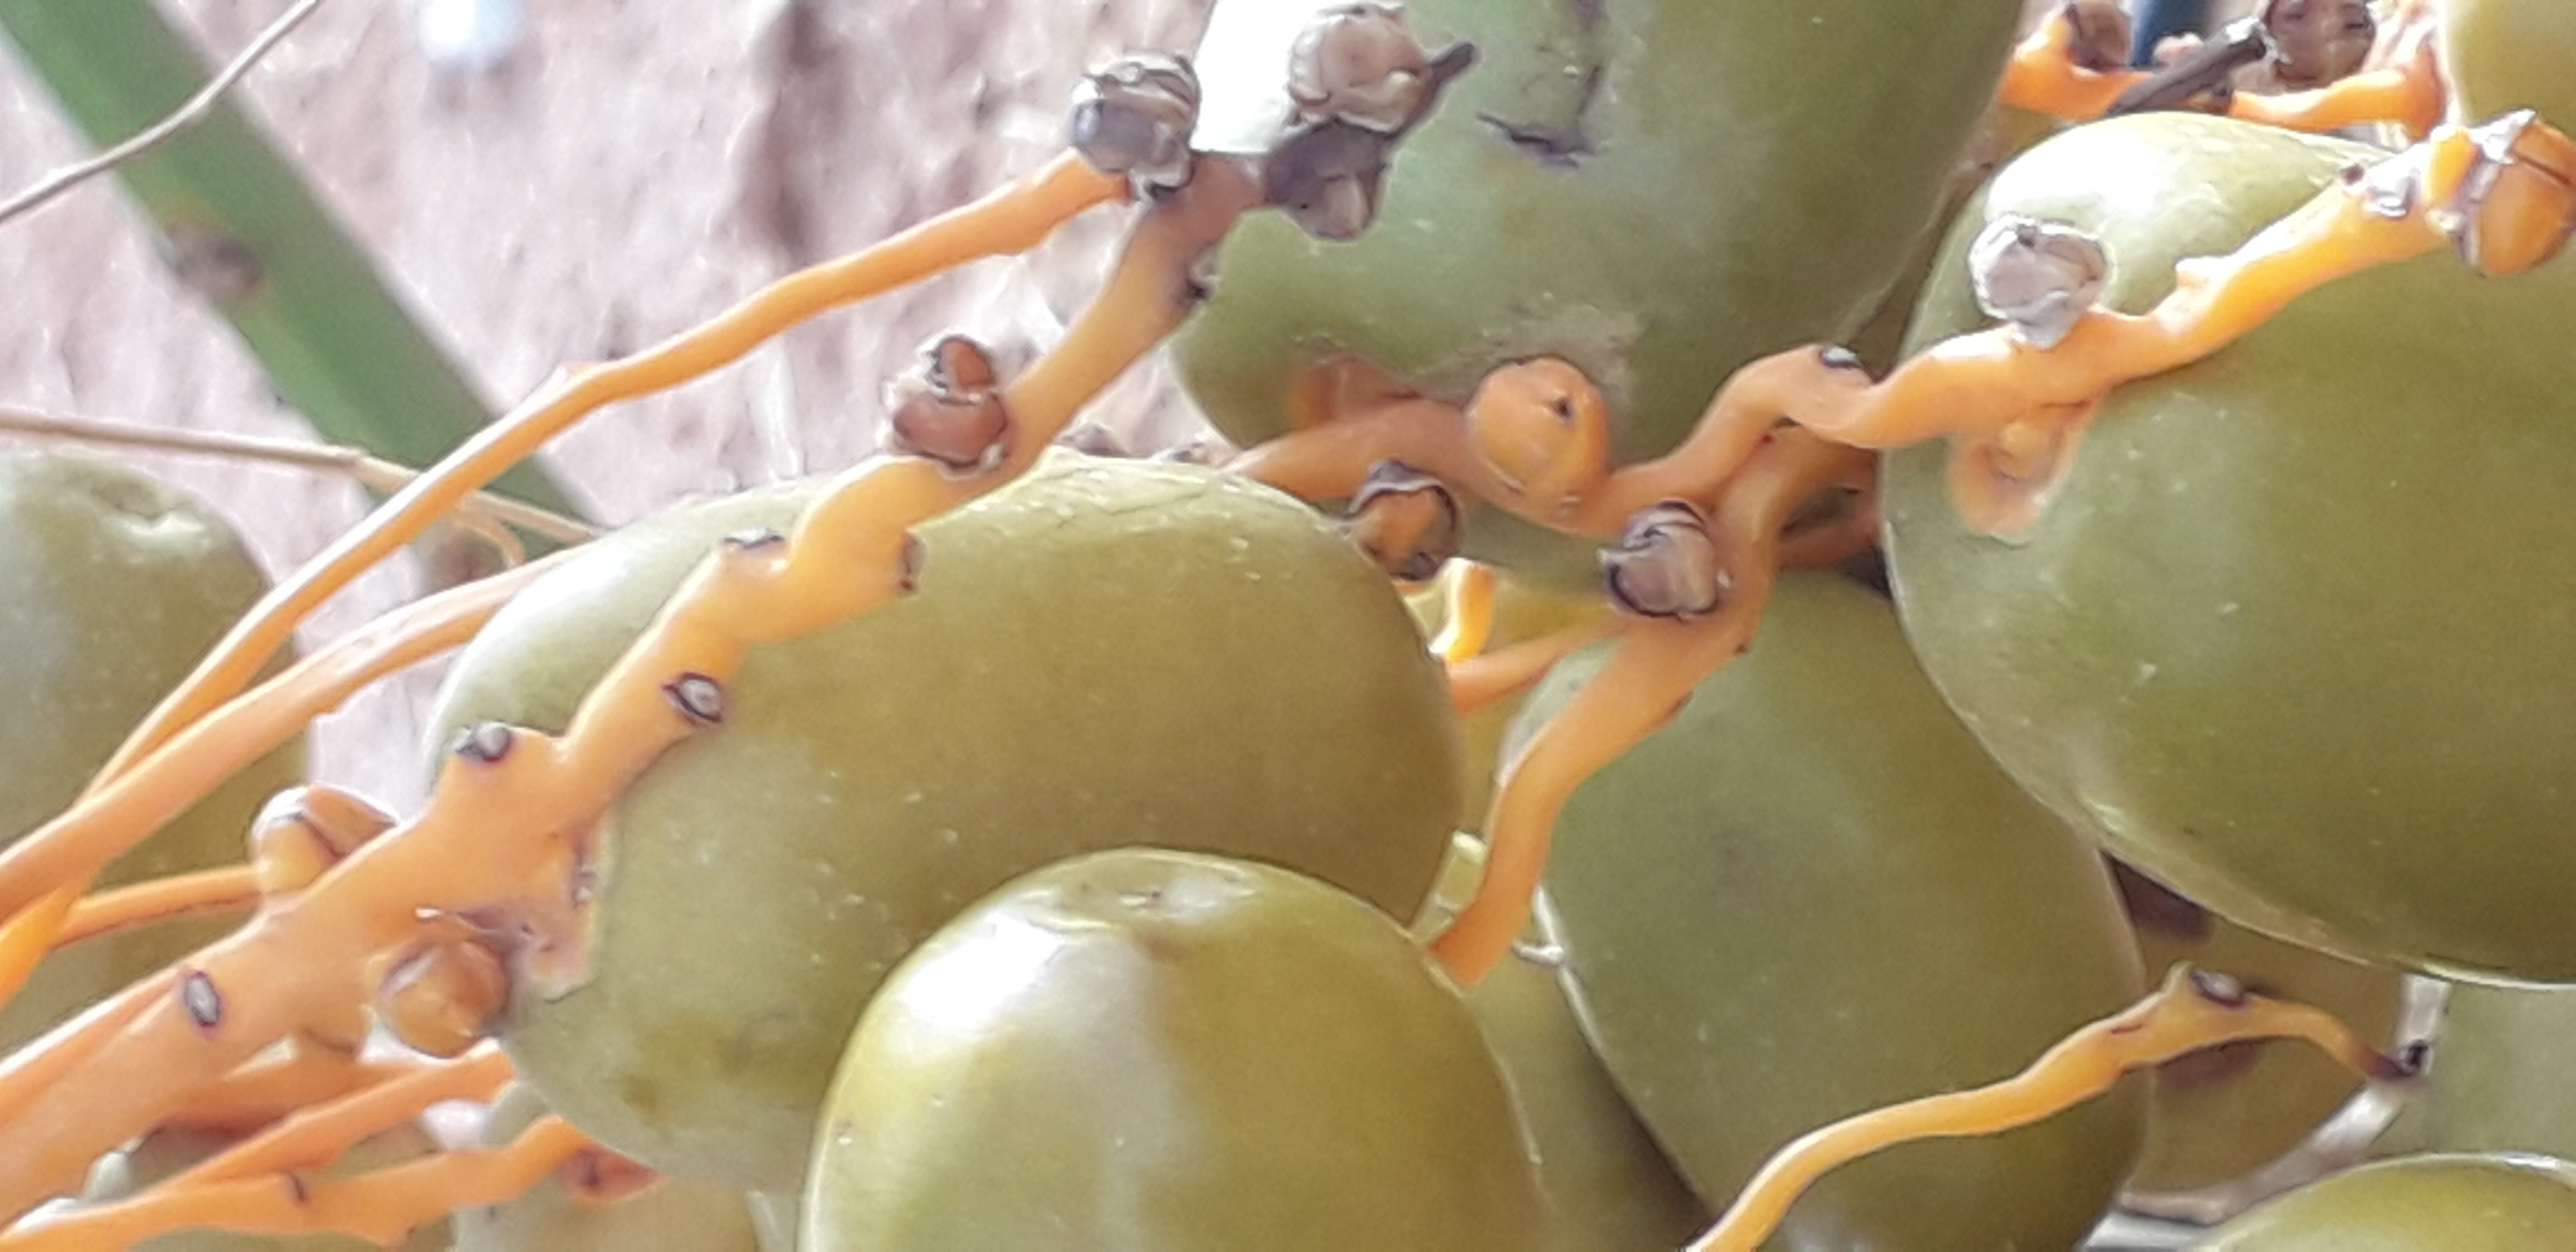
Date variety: Boufagous